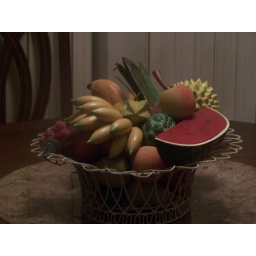
fruit in a basket